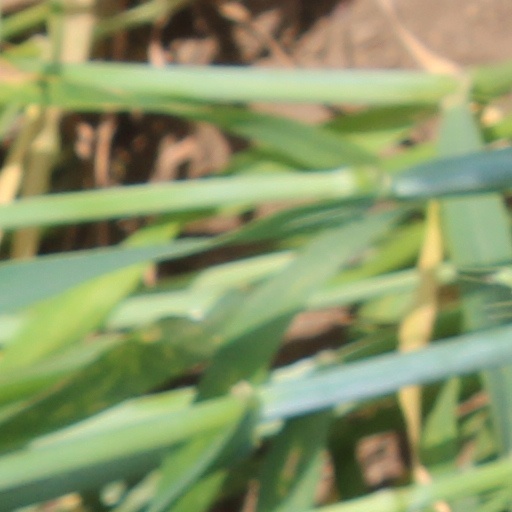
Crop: wheat